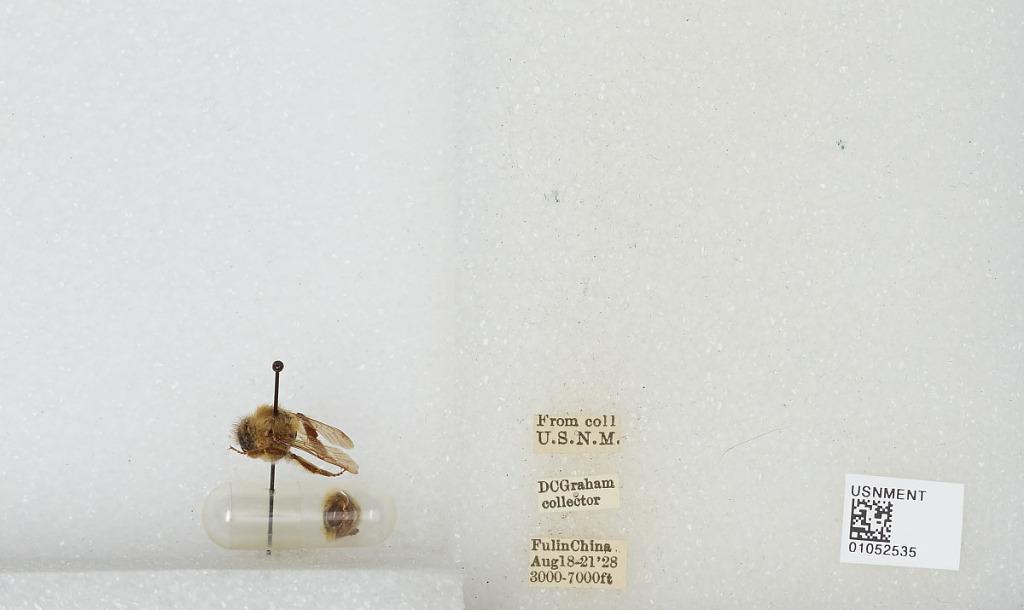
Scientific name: Bombus sp.
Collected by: D. Graham
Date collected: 1928-8-18
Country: China
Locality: Fulin